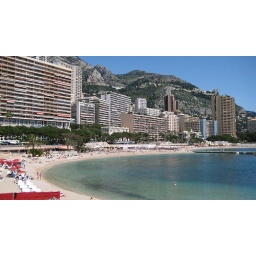
Larvotto beach in Monaco and clothes are optional